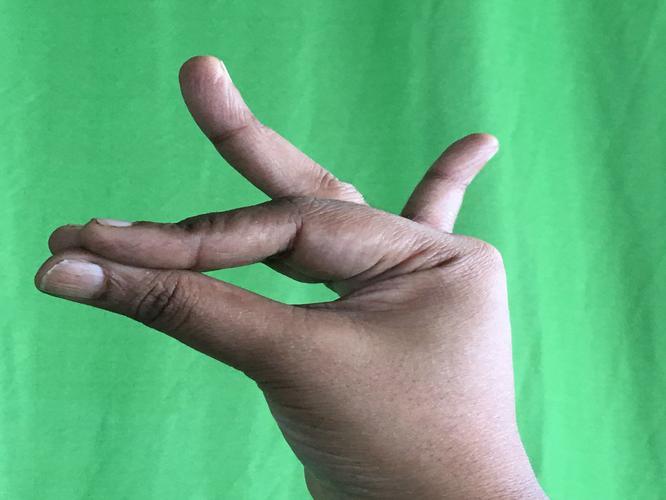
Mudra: Katakamukha_1
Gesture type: single_hand